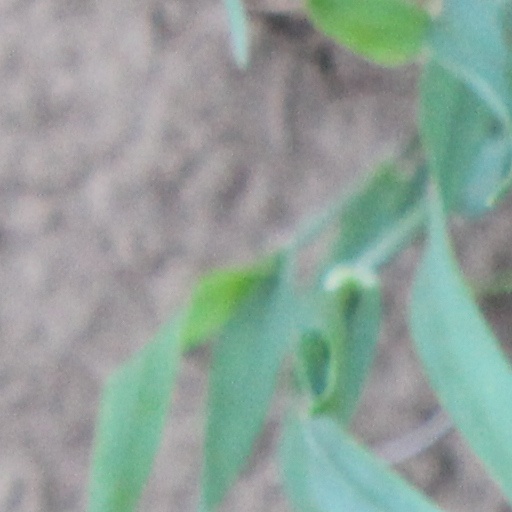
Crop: wheat